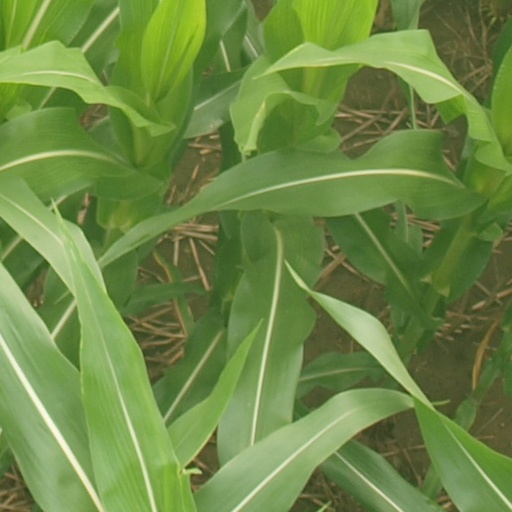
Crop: maize; corn